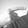
ASL letter: G